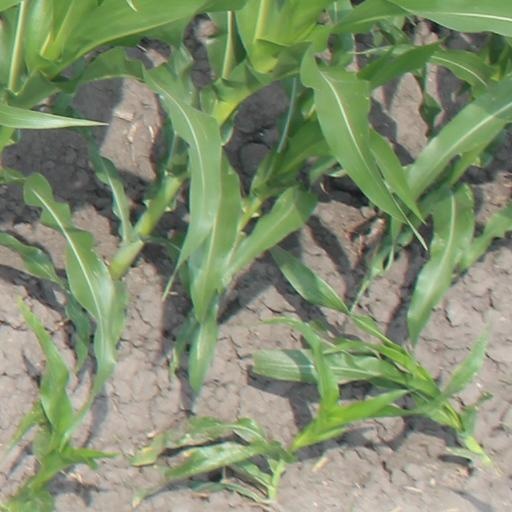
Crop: maize; corn